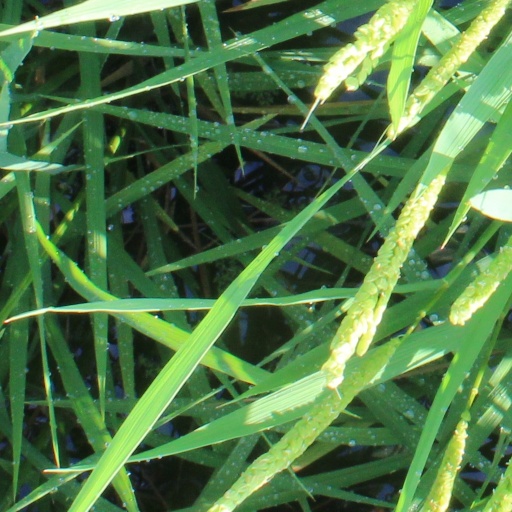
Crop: rice